Jim Thorpe, Pennsylvania

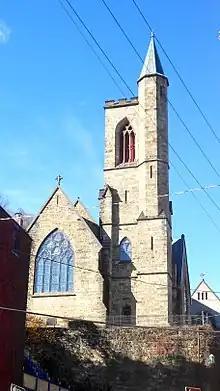
St. Mark's Episcopal Church

The decision to rename the borough saw a mixed reaction by the borough's residents, many of whom still refer to the borough as Mauch Chunk. Detractors to the new name claim that the renaming was a "Tourist Lure" and protested that Jim Thorpe had never even set eyes on the borough while he was alive. There were several movements to rename the borough back to Mauch Chunk, first in 1964 after the expected boost in tourism never came and another in 1992 as Jim Thorpe's popularity waned and locals referred to renaming the borough after a dead Native American to boost tourism revenues as "crass commercialism" while Thorpe's family called for his remains to be returned to Oklahoma.